Ödön Singer

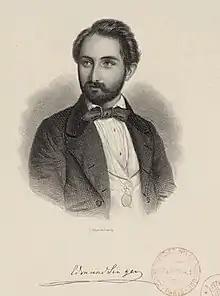
Edmund Singer

Ödön Singer (14 October 1830 – 23 January 1912), also known as Edmund Singer, was a Hungarian virtuoso violinist and composer.